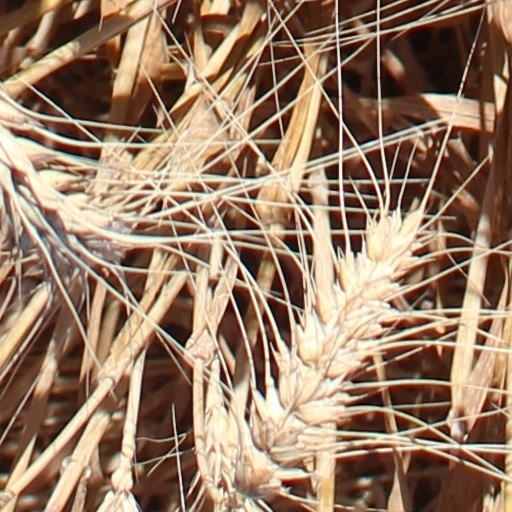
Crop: wheat